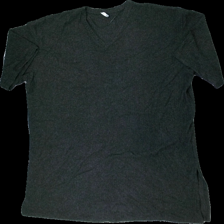
View: front
Type: Dress
Category: Ladies
Brand: Kappahl
Brand text on label: KappAhl (xlnt)
Colors: Grey
Material: 57% viscose, 40% polyester, 3% elastane
Cut: Regular, V-collar
Size: XXL
Price range: 50-100
Recommended usage: Reuse